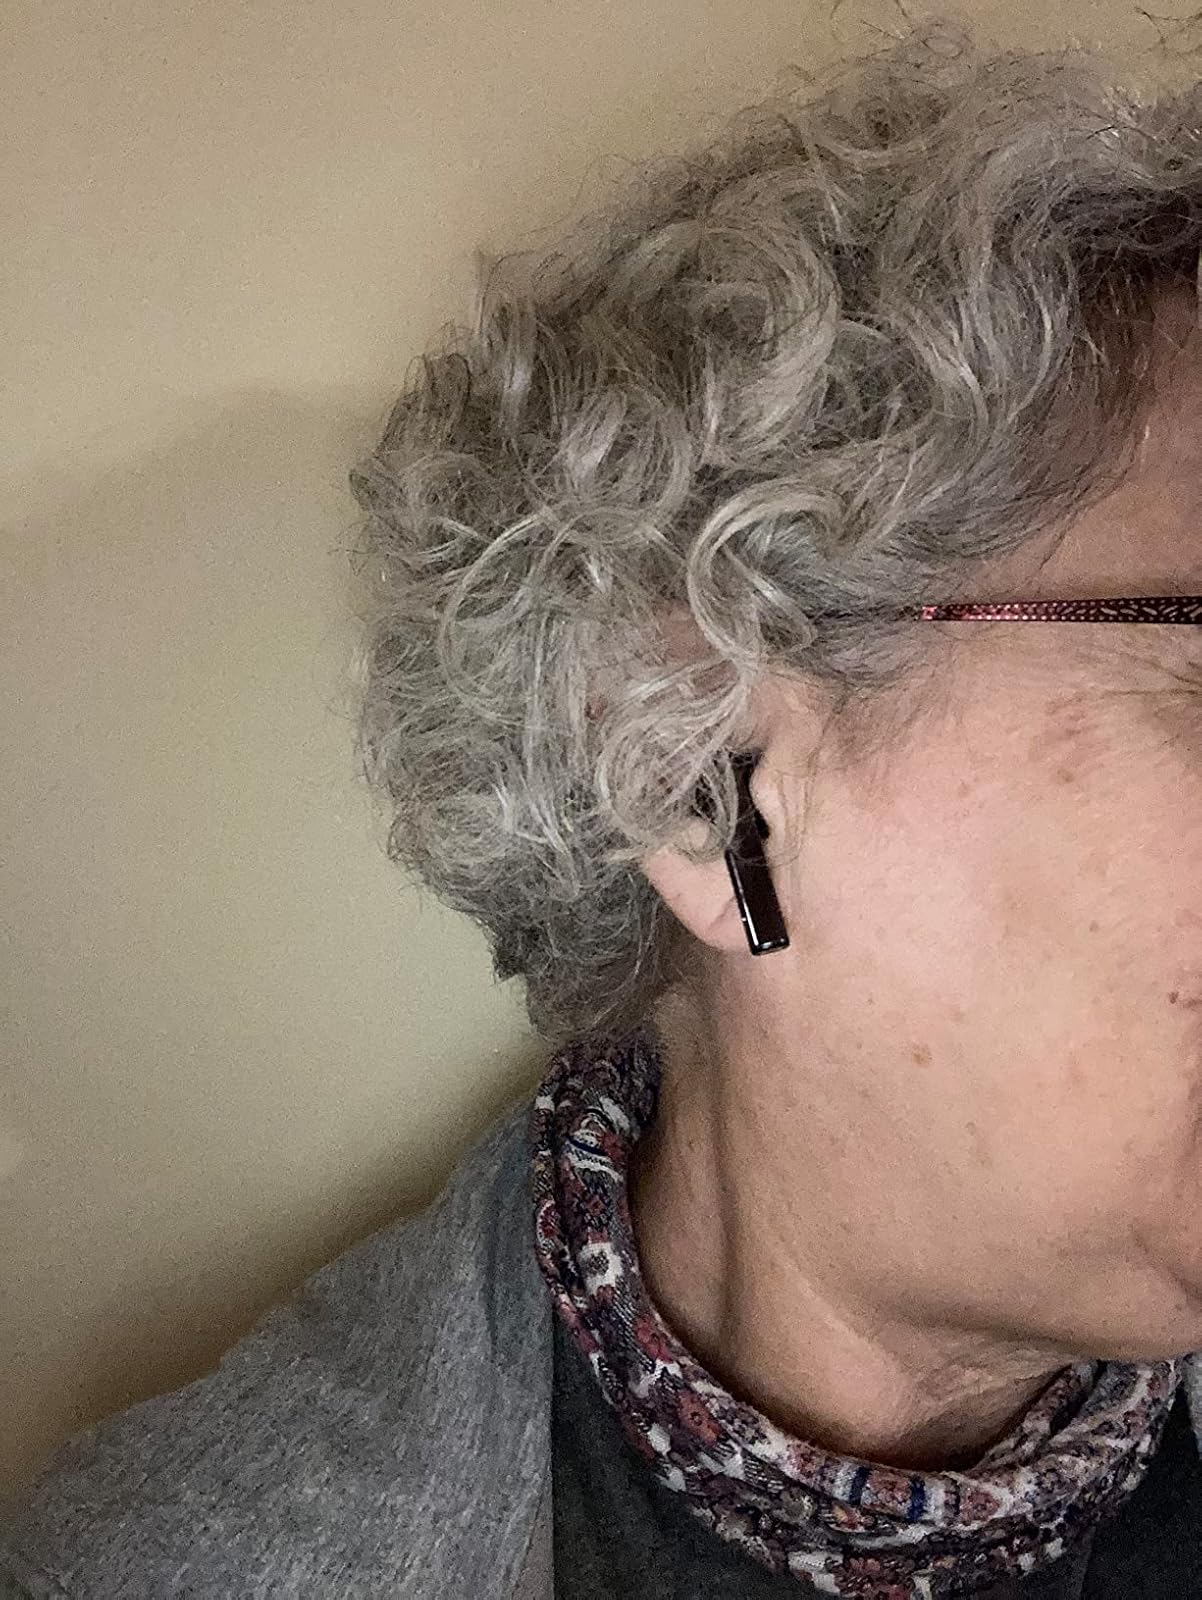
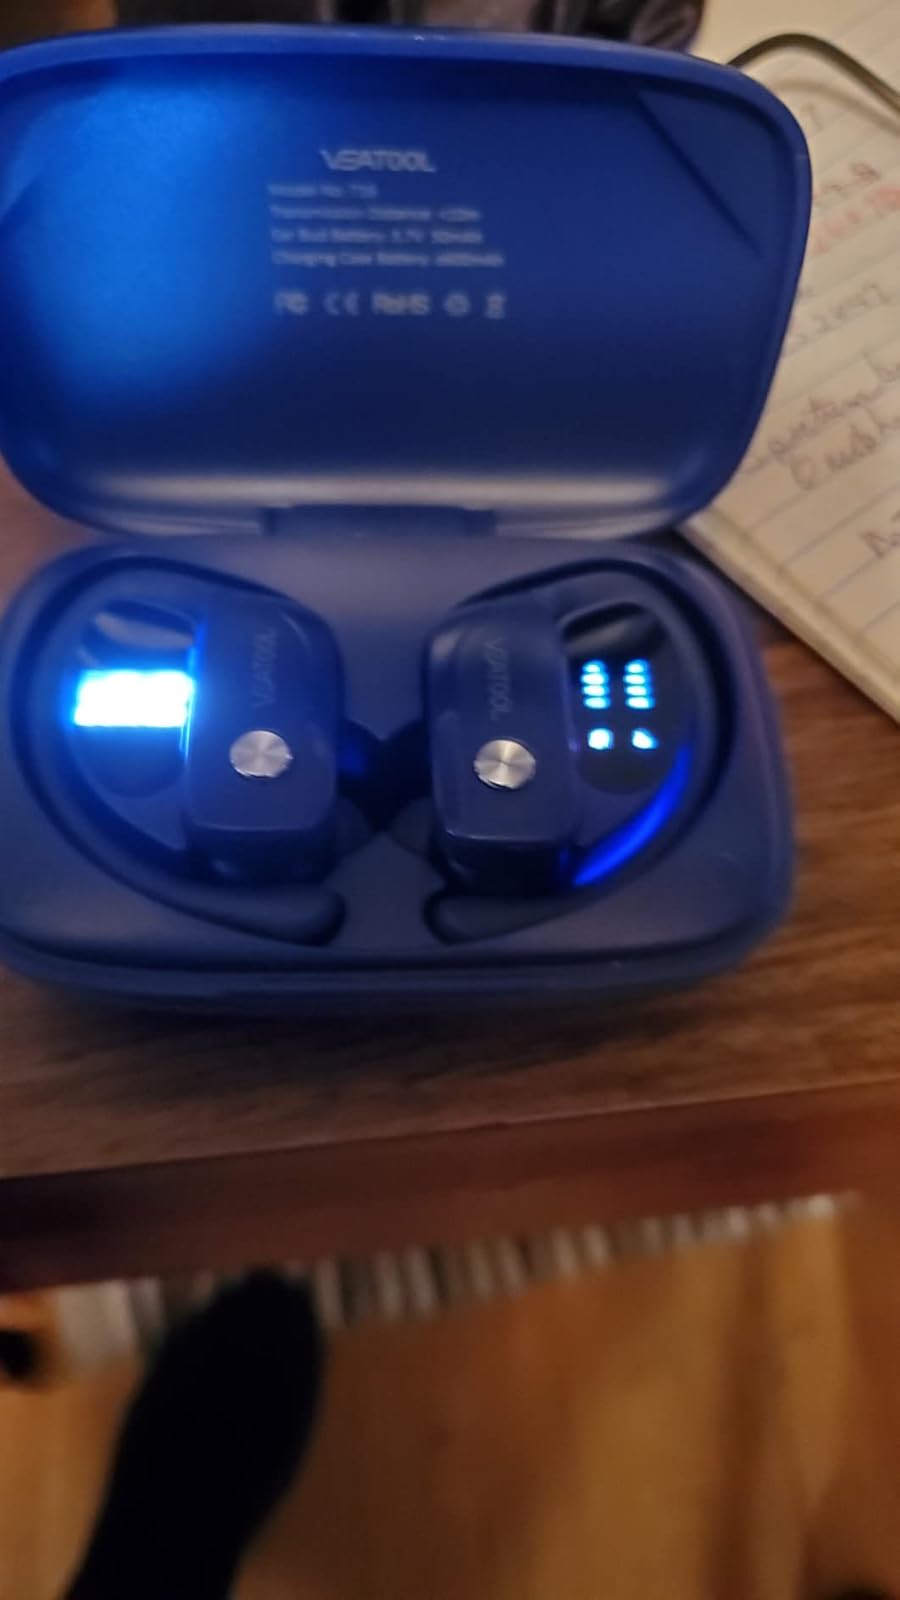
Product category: earbuds
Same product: no